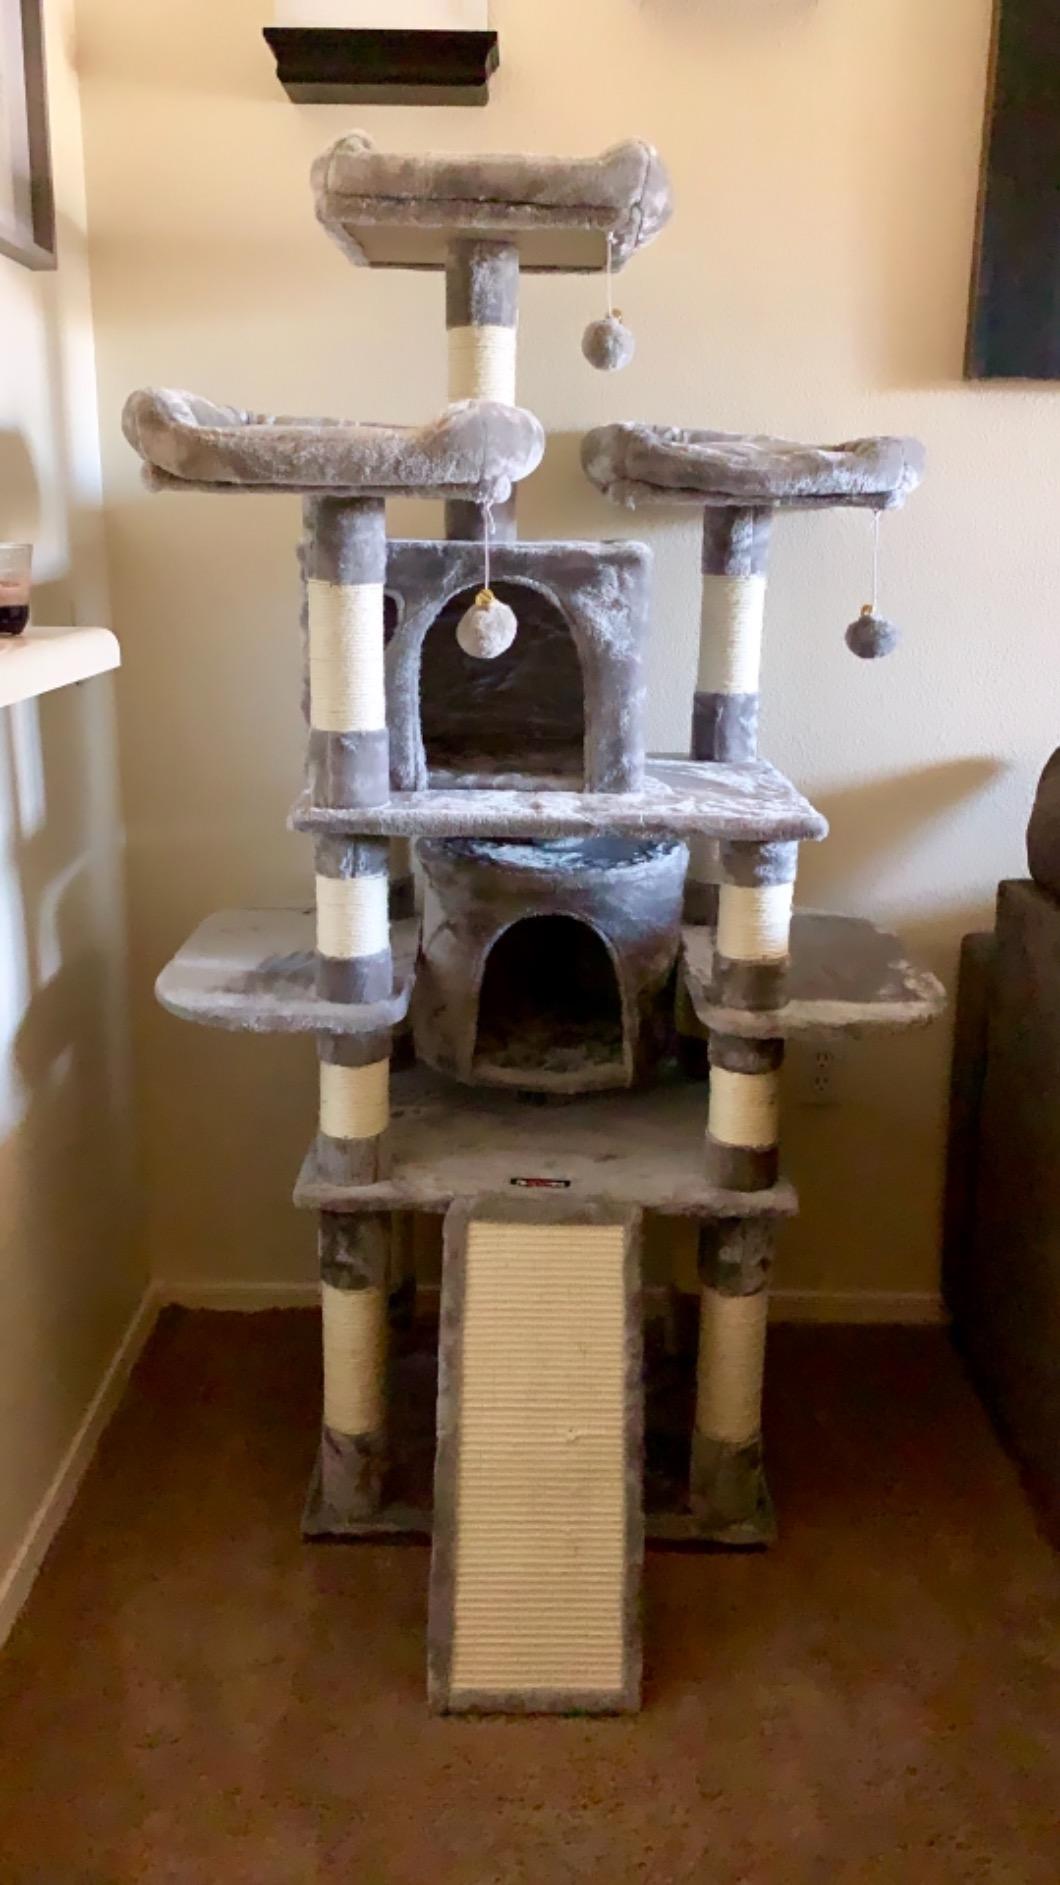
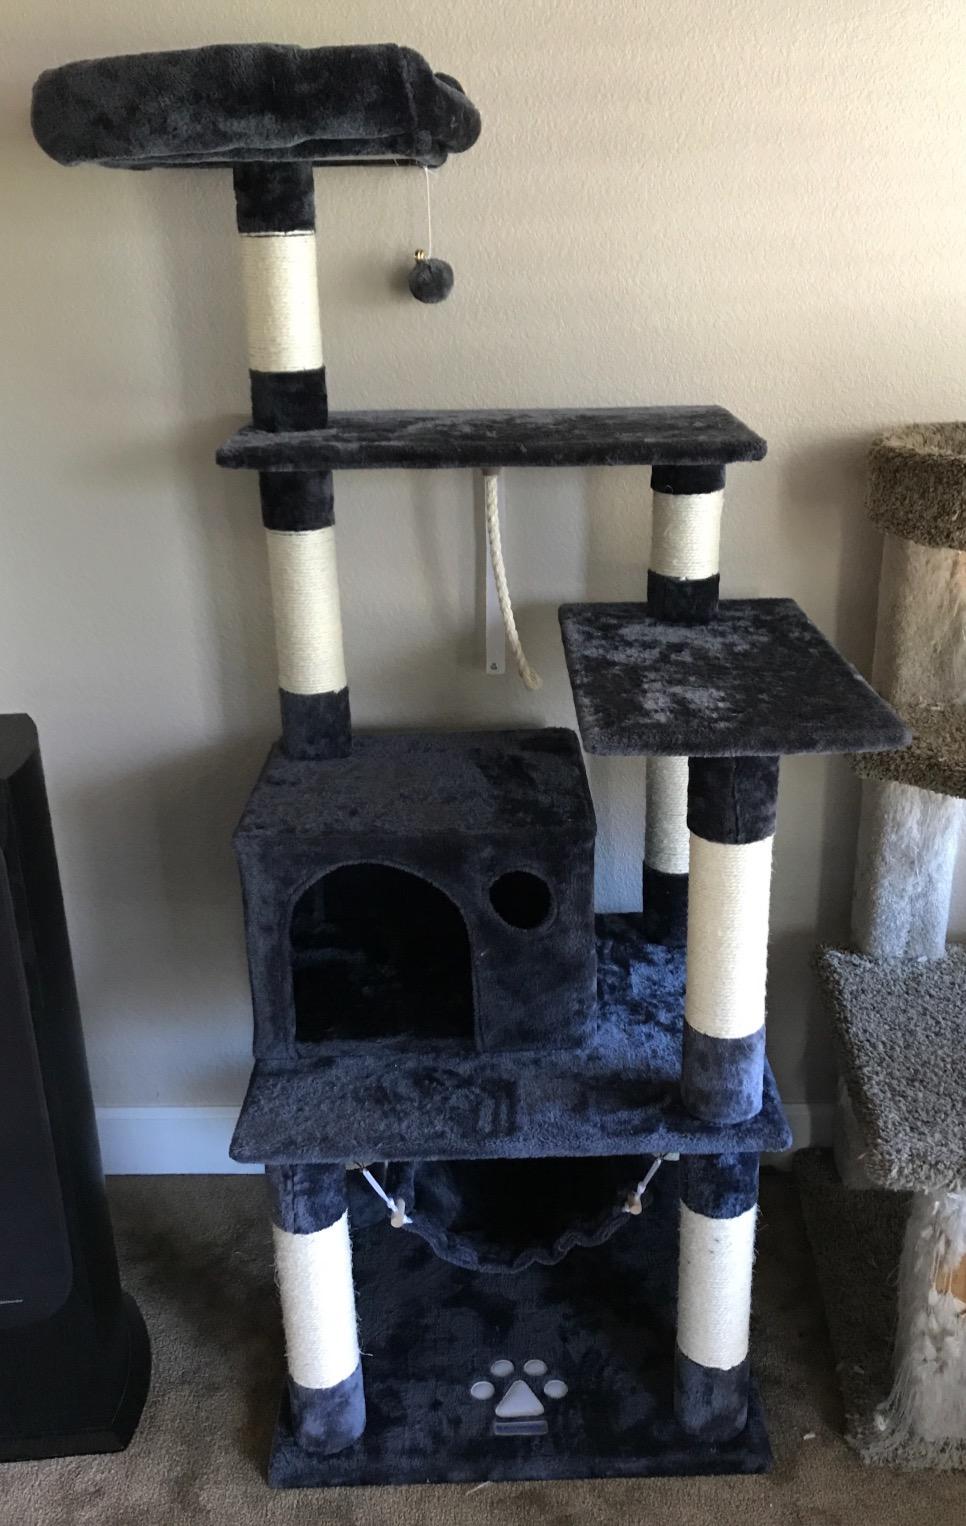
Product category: items_cat tree
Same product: no